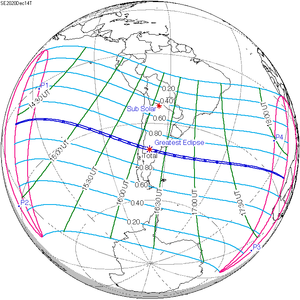
Une éclipse solaire totale aura lieu le 14 décembre 2020.